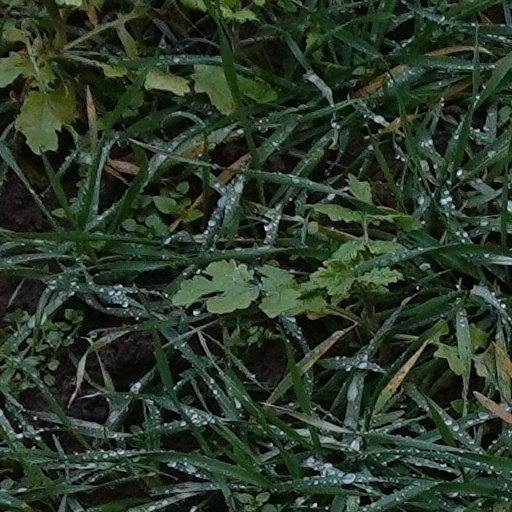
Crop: wheat